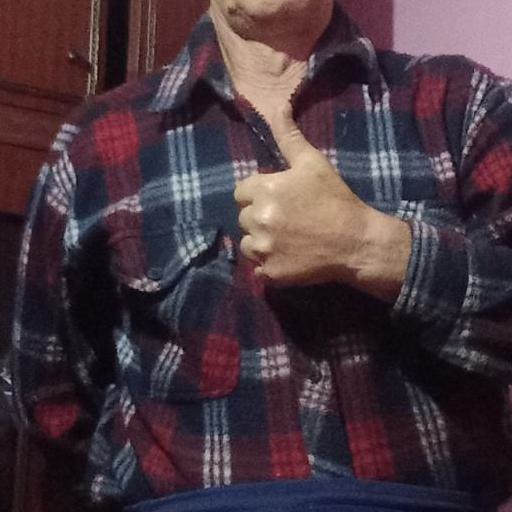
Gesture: like